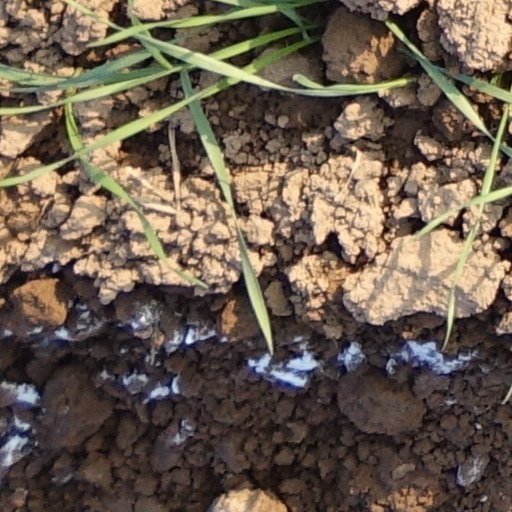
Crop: wheat